National Museum of Brazil

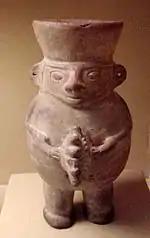
Peruvian Wari culture. Anthropomorphic ceramic figurine, 500–1200 AD

Besides the aforementioned coffin of Sha-Amun-en-su, the museum possesses other three sarcophagi, from the Third Intermediate Period and the Late Era, belonging to three priests of Amun: Hori, Pestjef, and Harsiese. The museum also conserves six human mummies (four adults and two children), as well as a number of mummies and sarcophagi of animals (cats, ibises, fishes, and crocodiles). Among the human examples, the highlight is a mummy of a woman from the Roman Period, which is considered extremely rare for the preparatory technique used, of which there are only eight similar examples worldwide. Called "princess of the Sun" or "princess Kherima", the mummy has her members and fingers of the hands and feet individually swaddled and is richly adorned, with painted strips. "Princess Kherima" is one of the most popular items of the National Museum collection, being even related to accounts of parapsychological experiences and collective trances, that supposedly occurred in the 1960s. "Kherima" also inspired the romance "The Secret of the Mummy" by Everton Ralph, member of the Rosicrucian society.